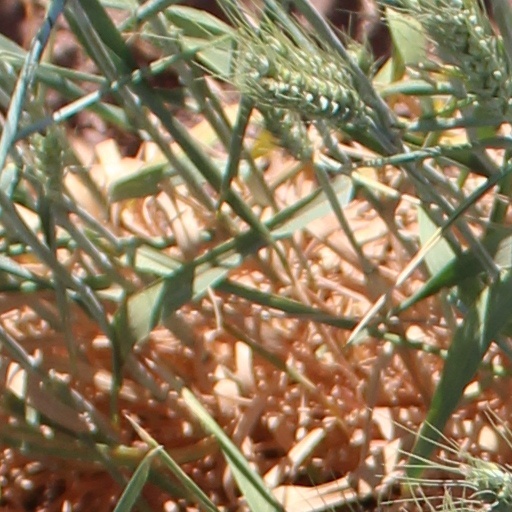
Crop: wheat